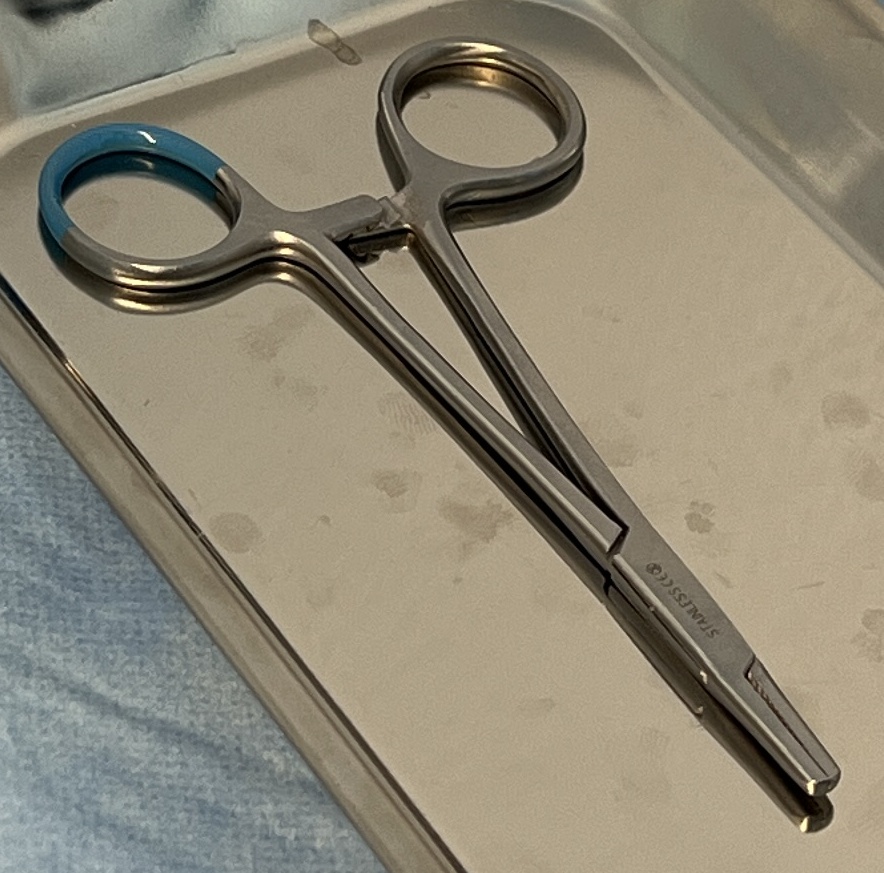
Hinged instrument state: closed